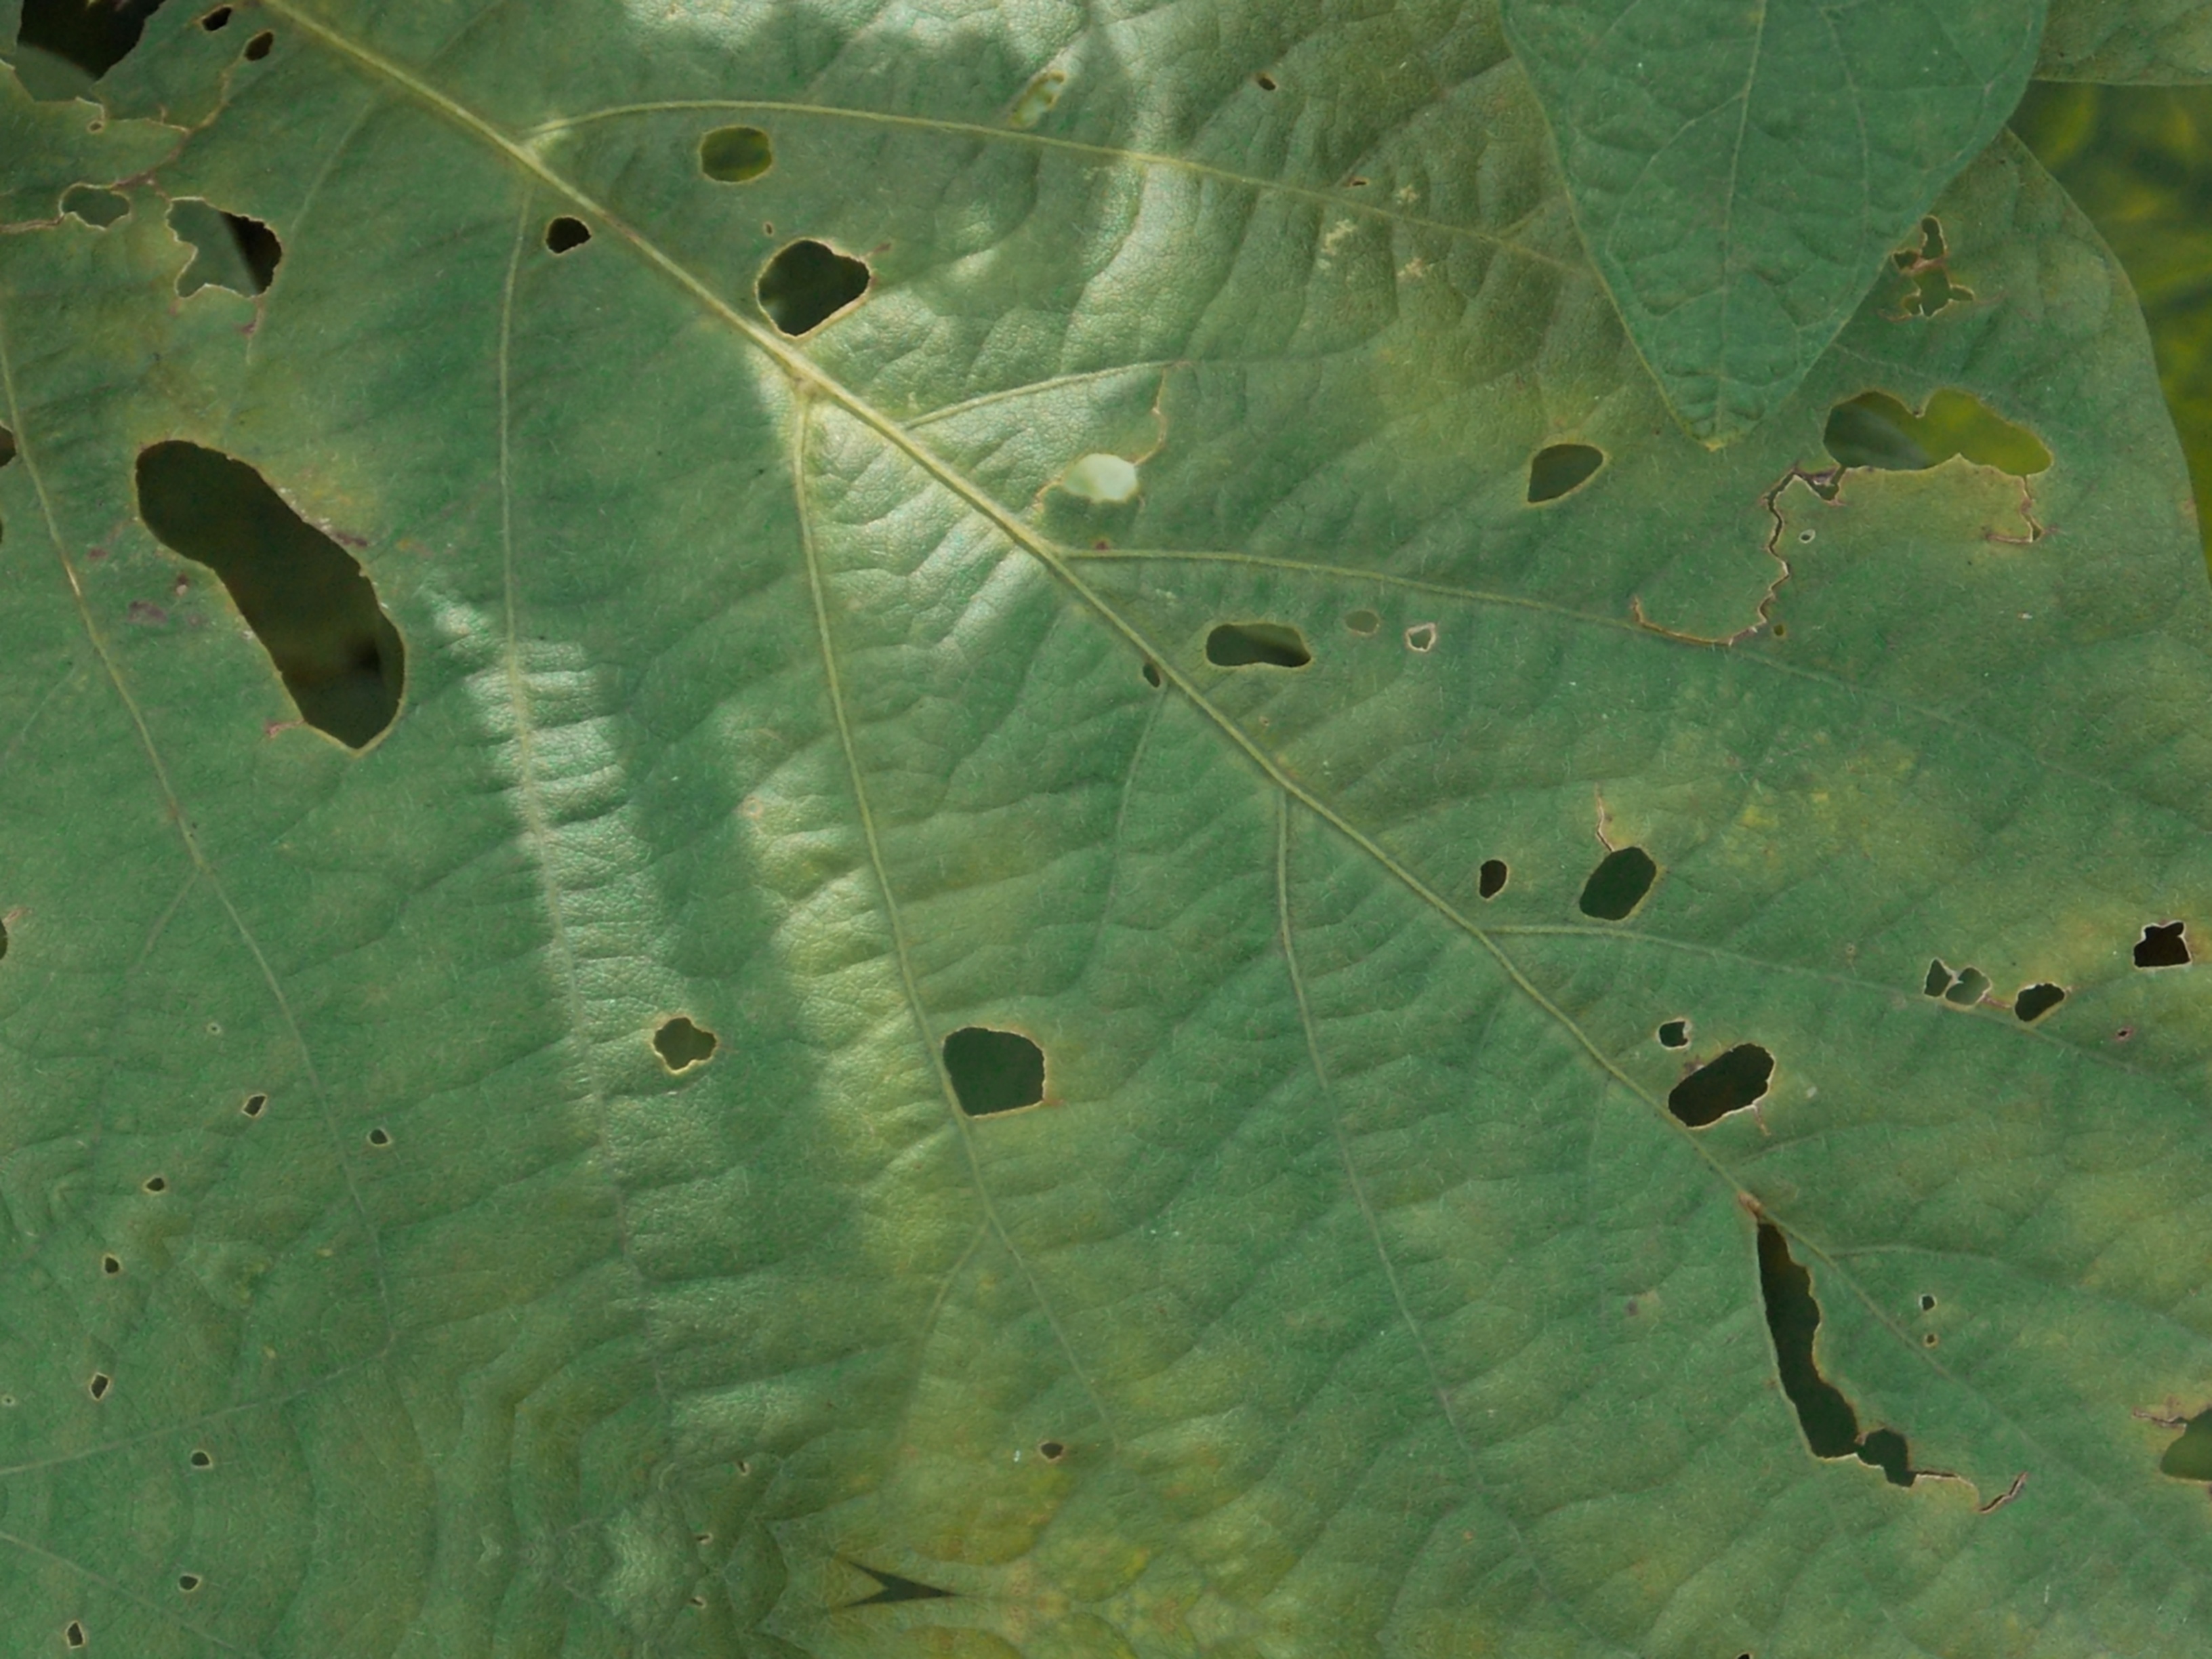
Label: Disease